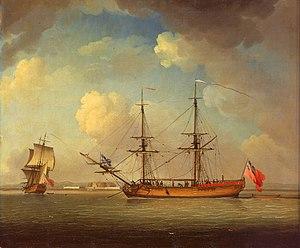
Le senau est un deux-mâts, gréé en voiles carrées, proche du brick, avec le grand-mât dédoublé. Il était utilisé autrefois dans le commerce ou la marine de guerre à voile à son apogée au XVIIIᵉ siècle.
Un plan de voile ou plan de voilure est un ensemble de plans et de dessins généralement préparés par un architecte naval qui montre les différentes combinaisons de voiles proposées pour un voilier.